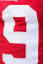
Number: 9